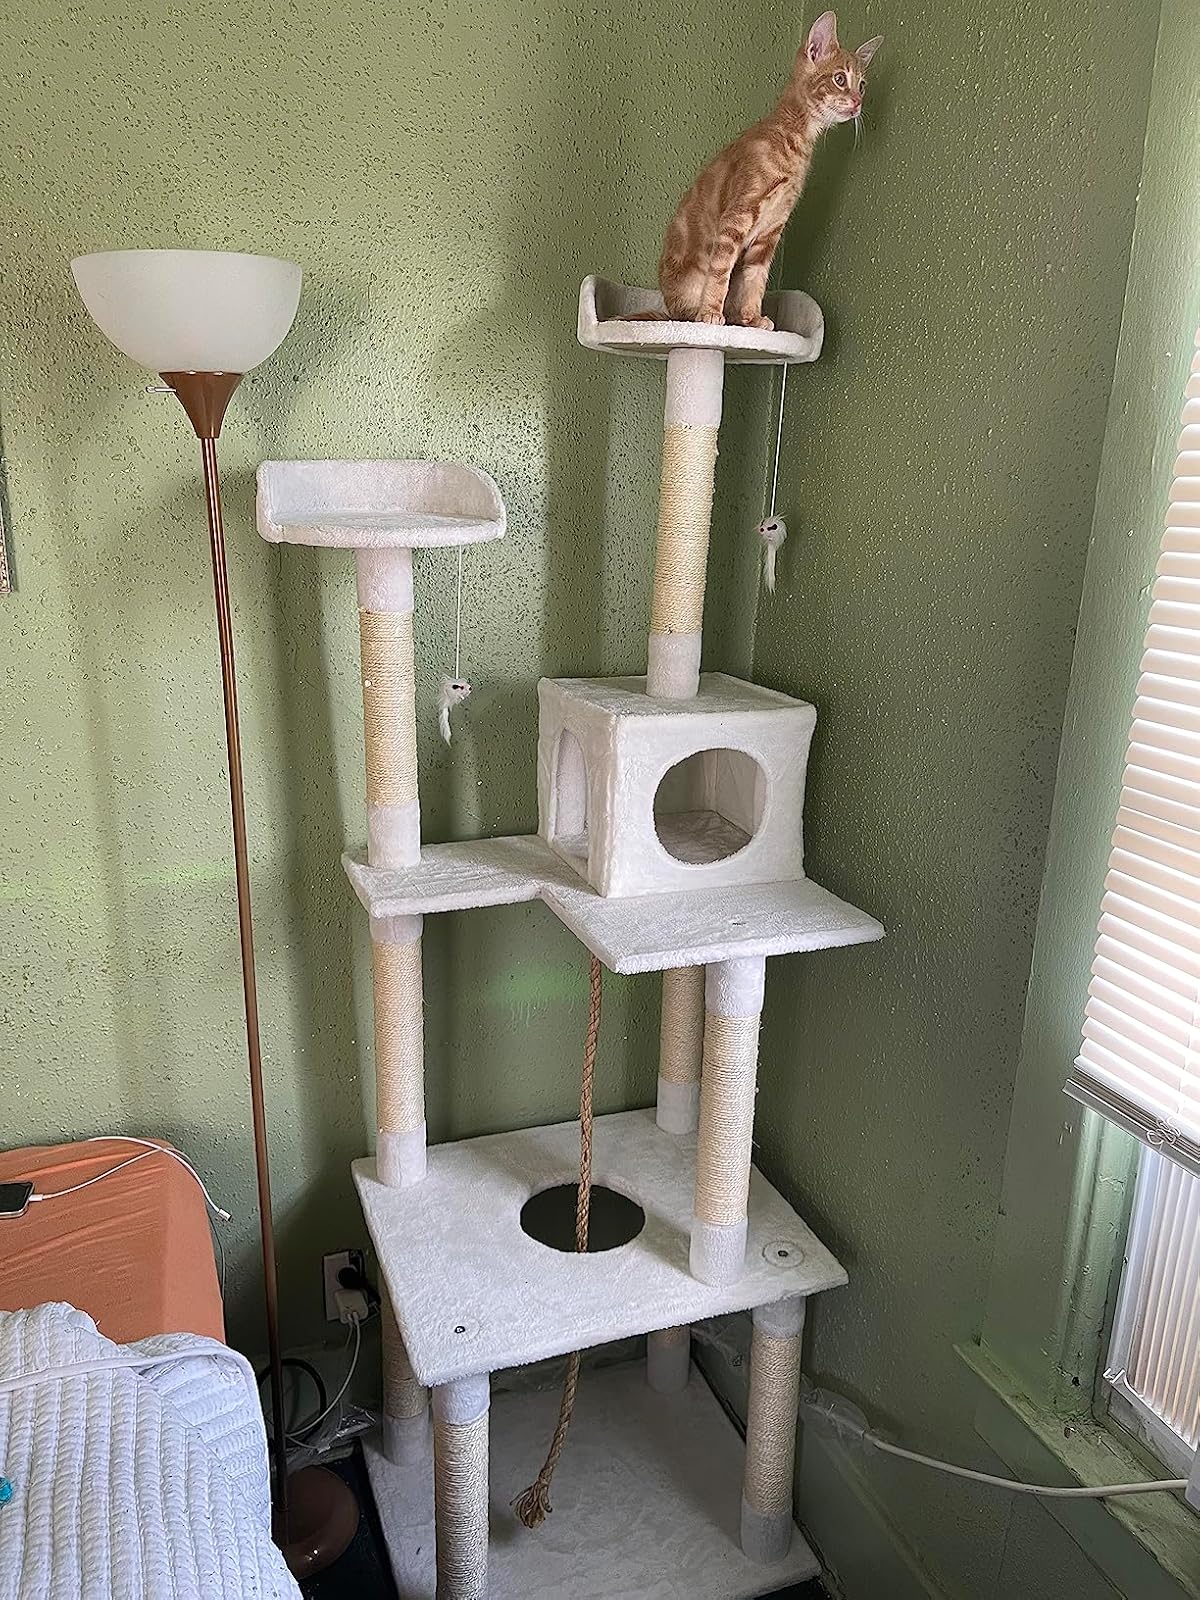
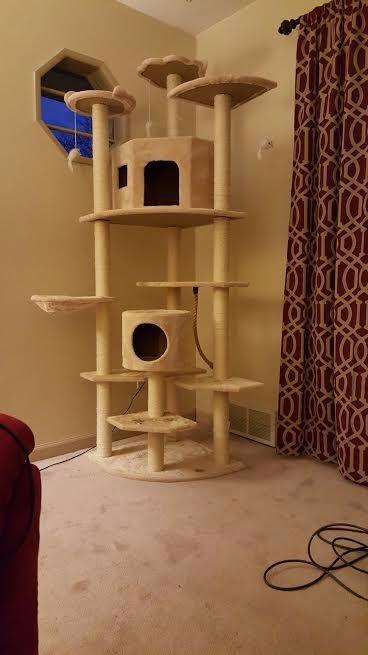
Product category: items_cat tree
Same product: no